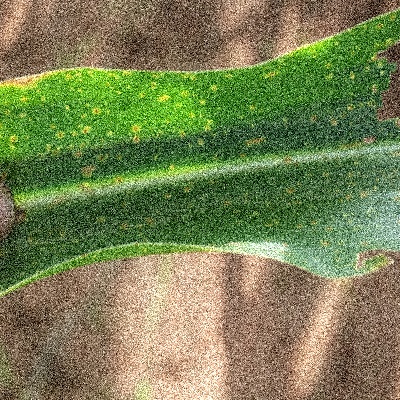
Label: Corn_(Maize)___Leaf_Spot